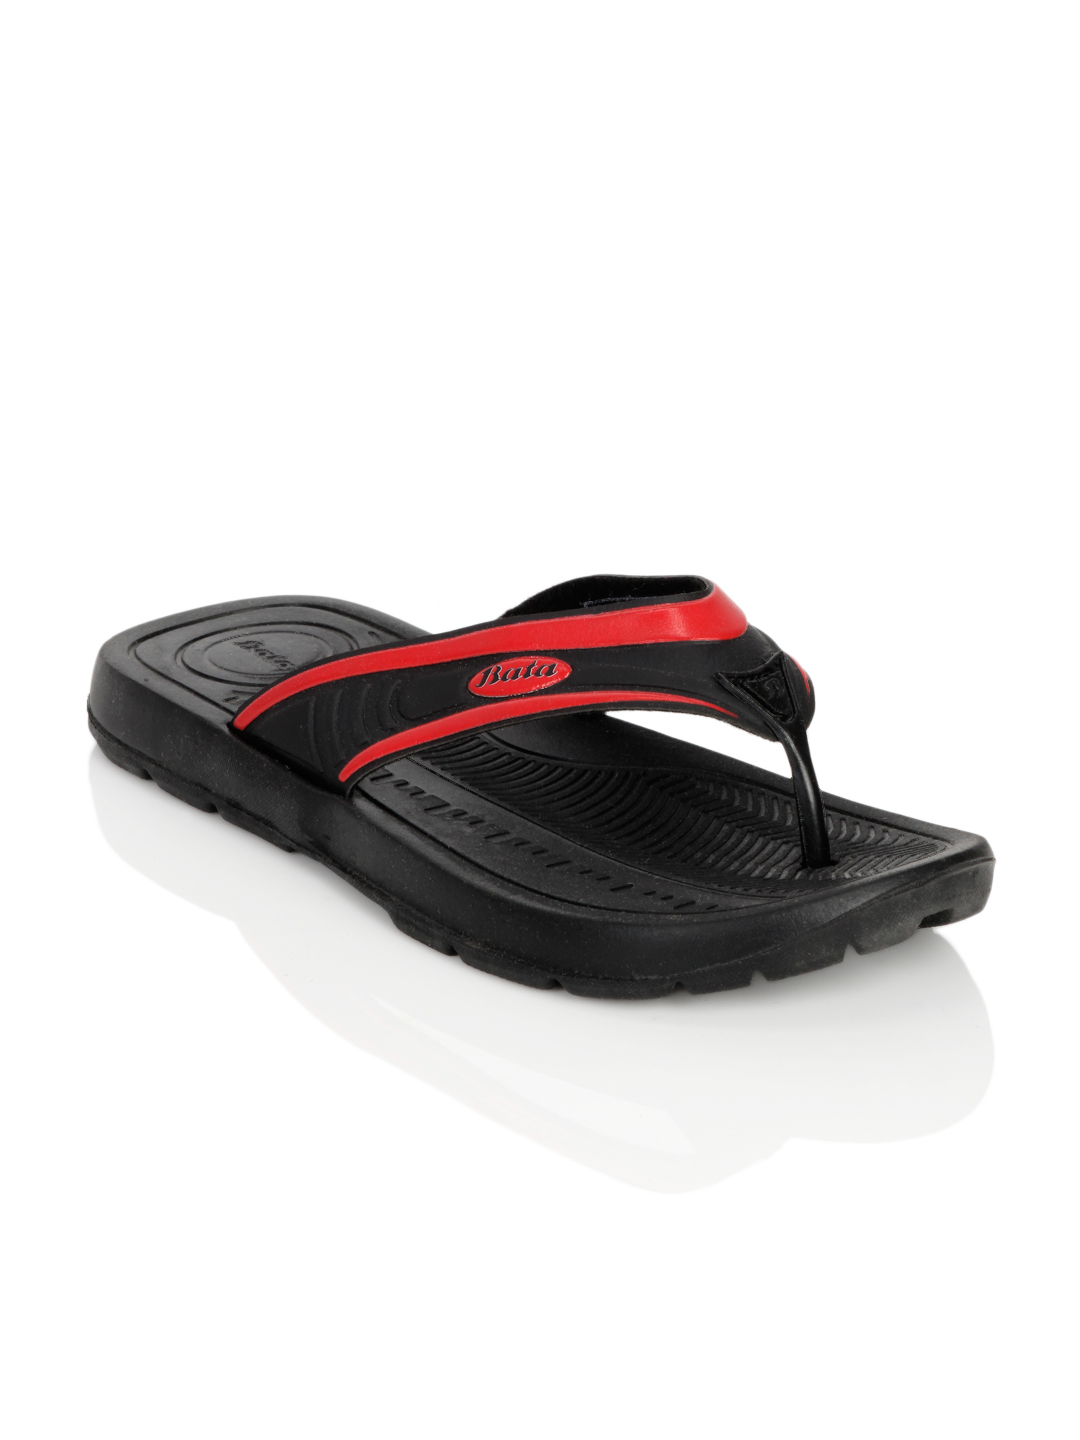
Bata Men Lite Black Flip Flops
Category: Footwear / Flip Flops / Flip Flops
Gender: Men
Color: Black
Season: Summer 2012
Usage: Casual